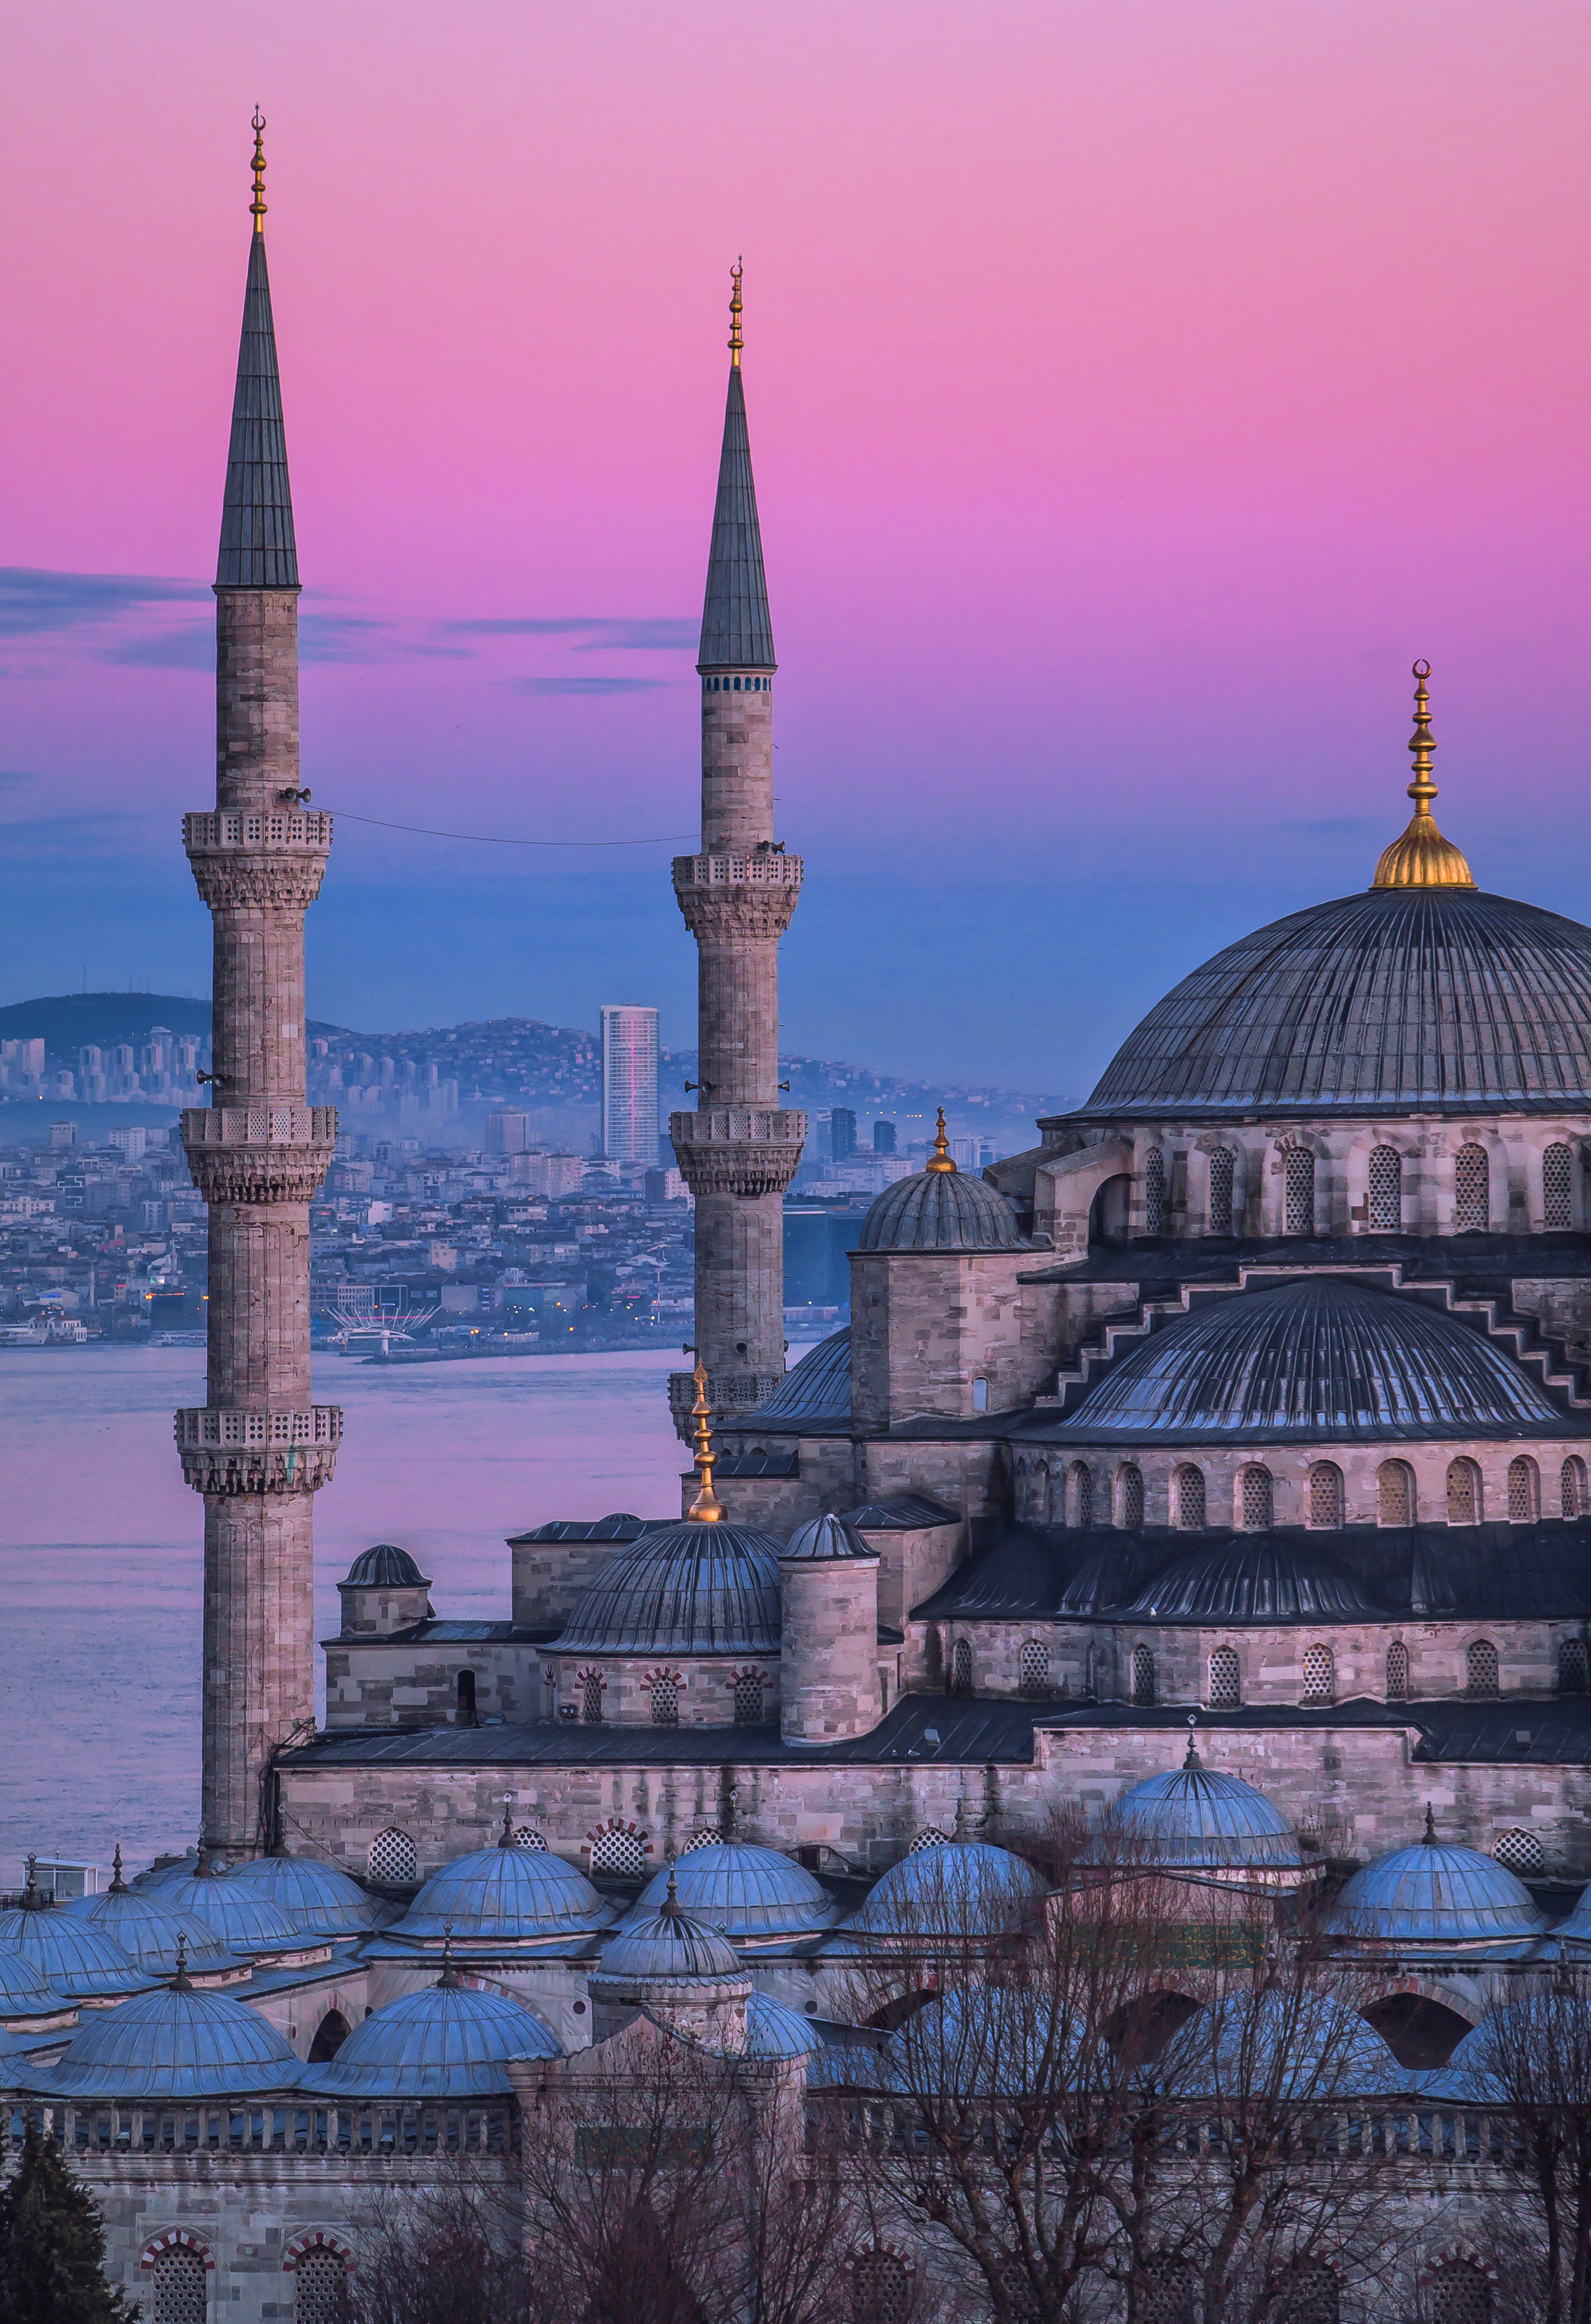
landmark, mosque, sky, holy places, building, dome, place of worship, spire, byzantine architecture, architecture, city, khanqah, historic site, dusk, cityscape, steeple, tourism, unesco world heritage site, tourist attraction, horizon, evening